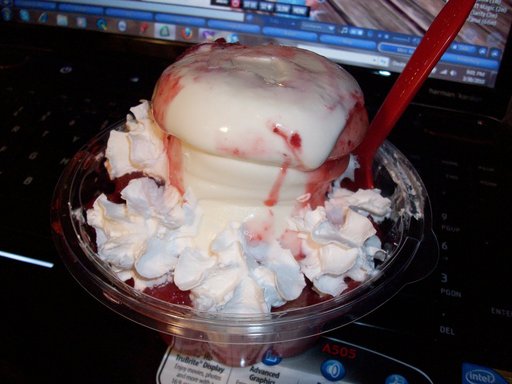
Label: strawberry_shortcake